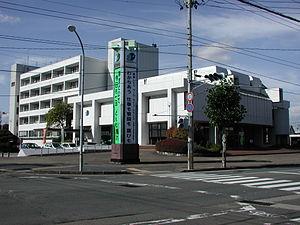
Kitakami est une ville située dans la préfecture d'Iwate, au Japon.